Rob Jebb

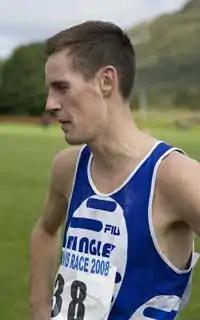
Rob Jebb, photographed after finishing second in the 2008 Ben Nevis Race, part of the Buff Skyrunner World Series.

Robert Jebb (born 28 February 1975 in Bingley) is an English fell runner, skyrunner, and cyclo-cross rider. He has won the annual Three Peaks Cyclo-Cross in the Yorkshire Dales a record thirteen times since 2000, is a four-time-winner of the Three Peaks Race in the same region and broke Catalan dominance in the Buff Skyrunner World Series when he became champion in 2005.